Arthur Freed

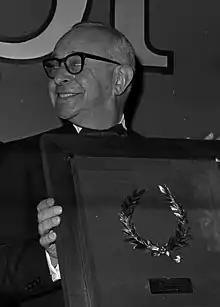
Freed receiving the Screen Producers Guild's Milestone Award, 1964

Arthur Freed (September 9, 1894 – April 12, 1973) was an American lyricist and a Hollywood film producer. He won the Academy Award for Best Picture twice, in 1951 for "An American in Paris" and in 1958 for "Gigi". Both films were musicals, and both were directed by Vincente Minnelli. In addition, he produced the film "Singin' in the Rain", the soundtrack for which primarily consisted of songs he co-wrote earlier in his career. In the decades following his death, Freed has become the subject of several sexual harassment allegations, most notably from actress Shirley Temple and actress and dancer Barrie Chase.